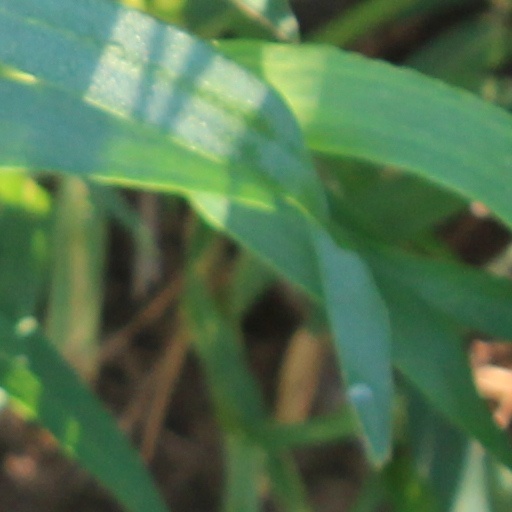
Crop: wheat